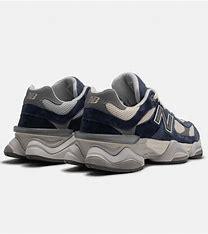
Brand: New
Model: Balance 90